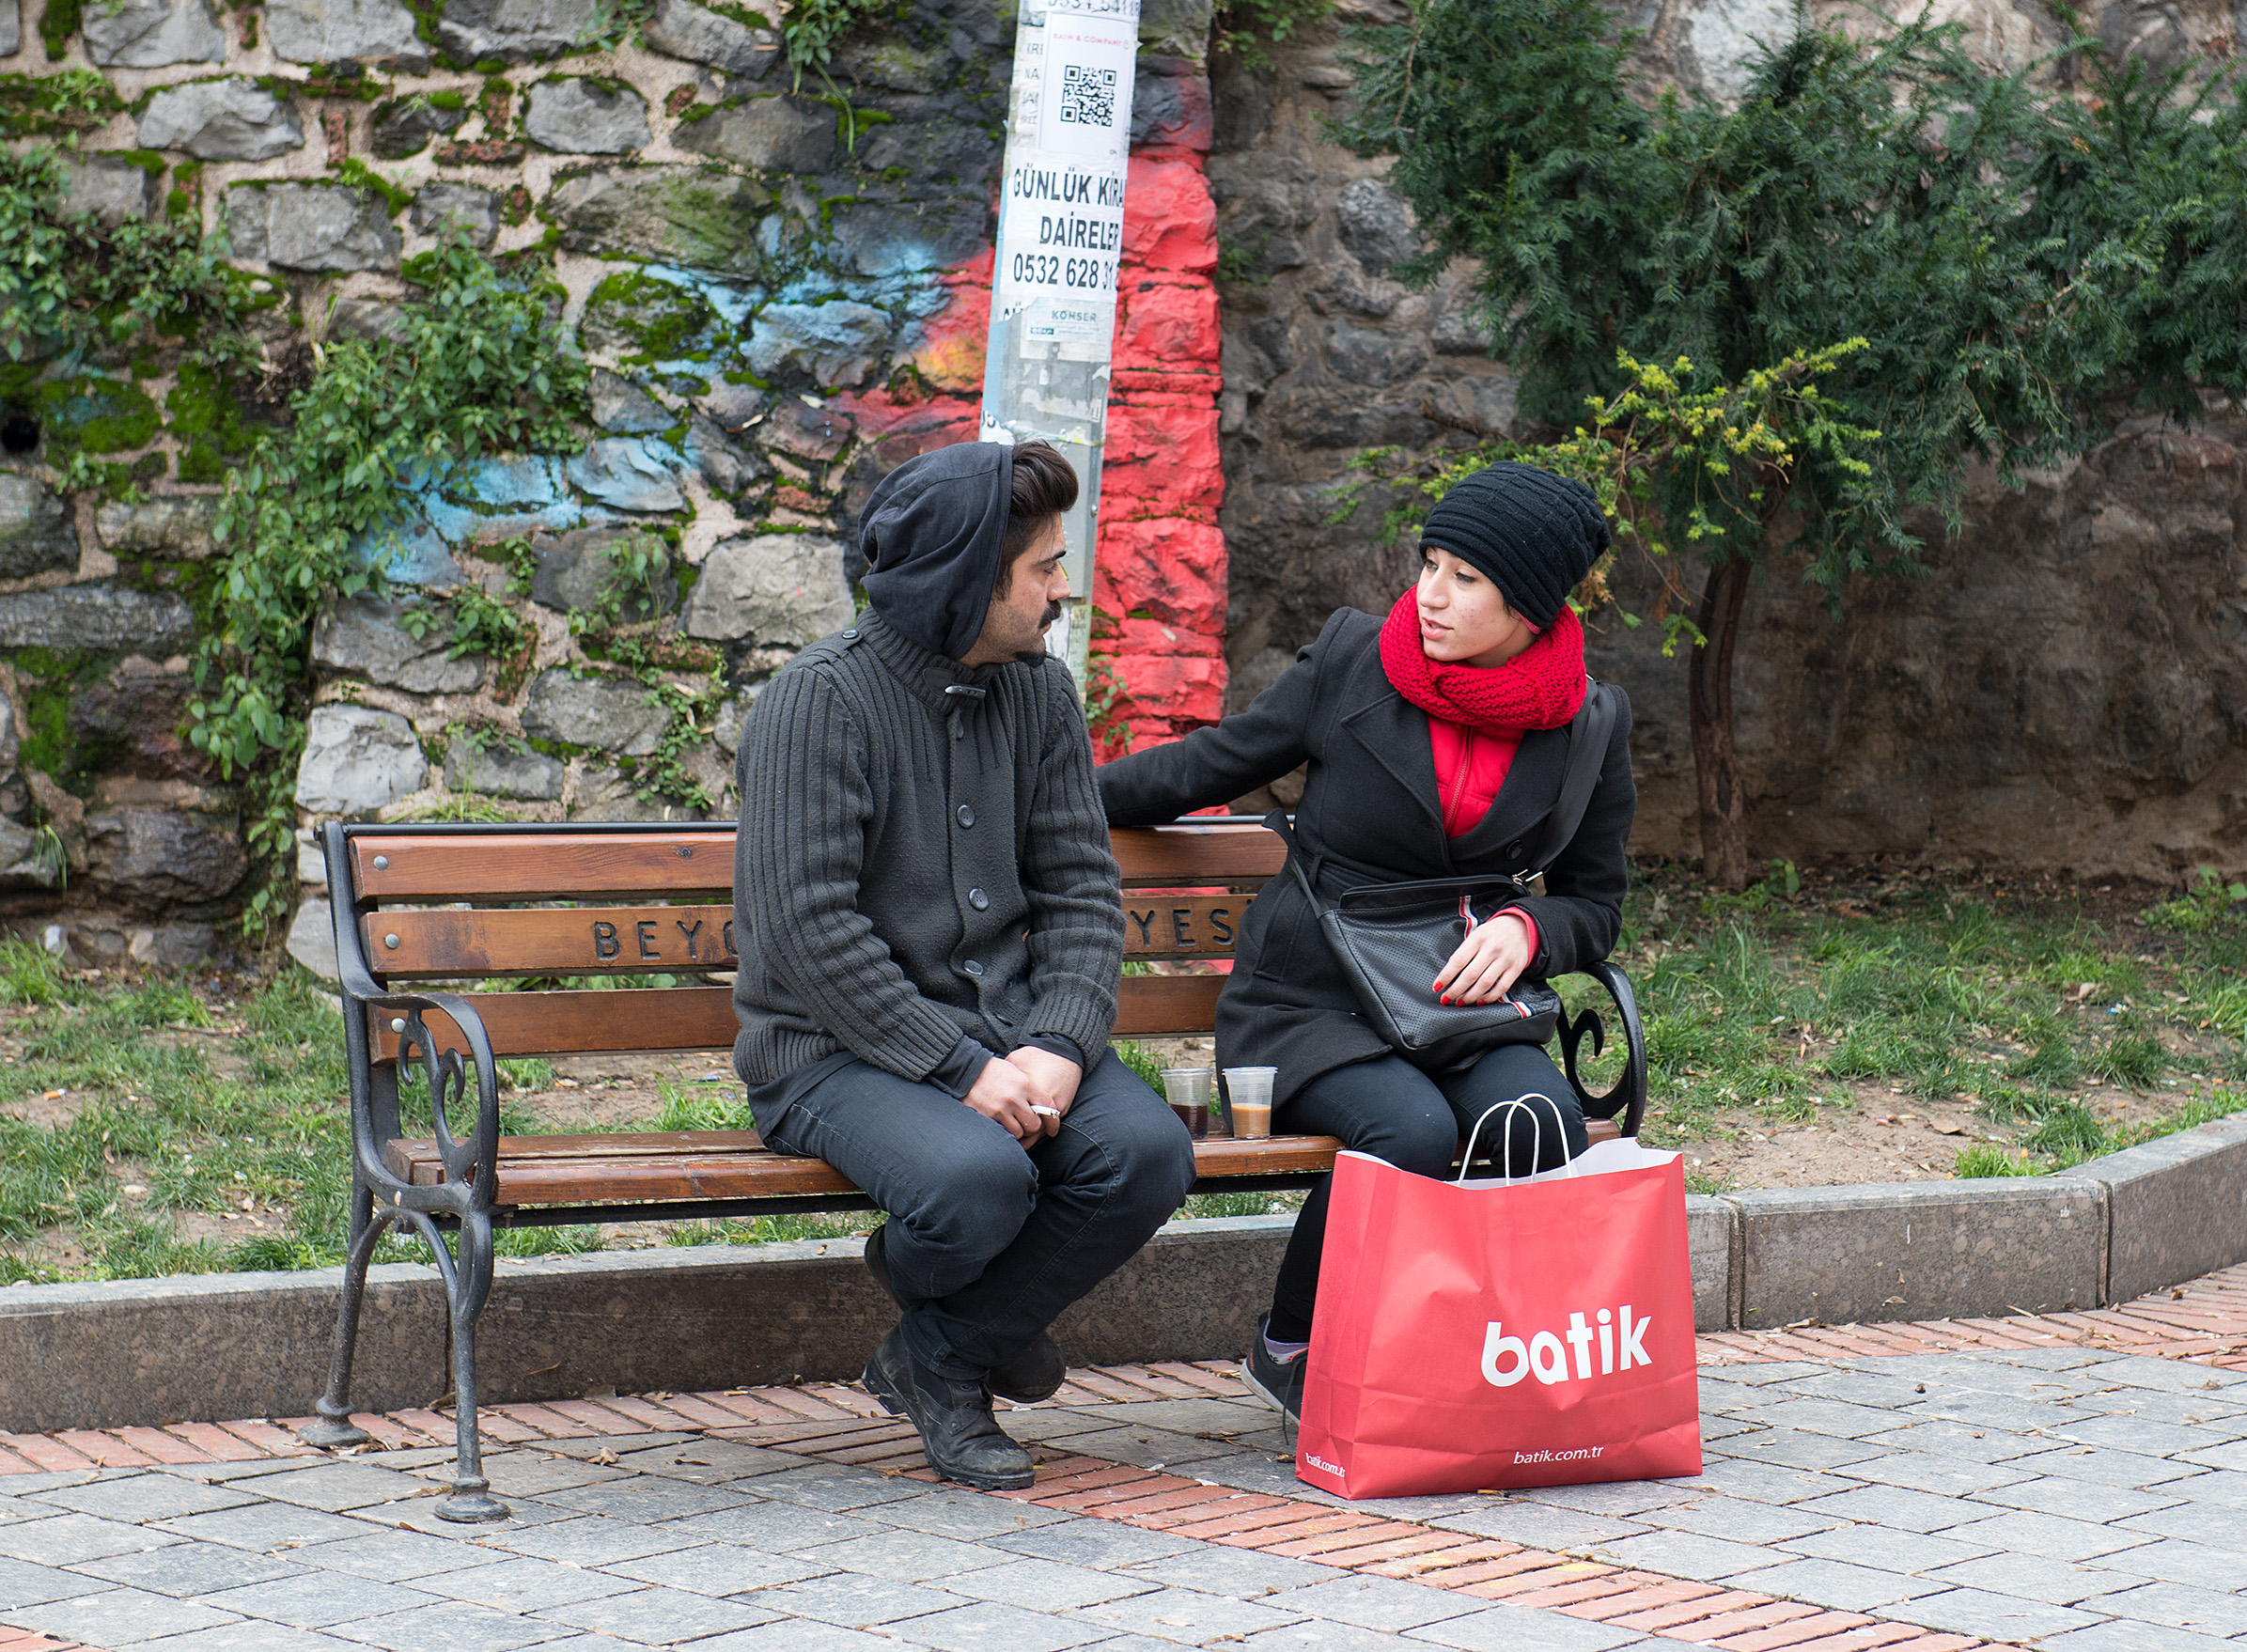
city, nikon, turkey, istanbul, 28, nikkor, 2470, d800, turkei, nikond800, nikkor247028, turkiye, turquia, turchia, human positions